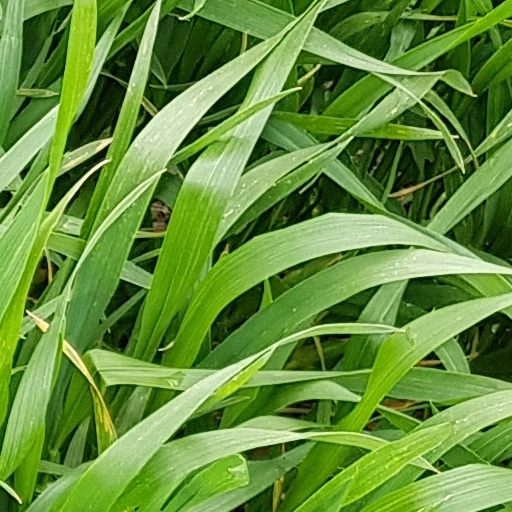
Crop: wheat